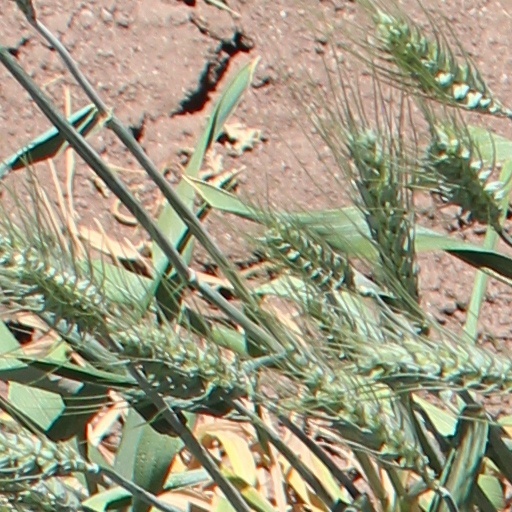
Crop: wheat